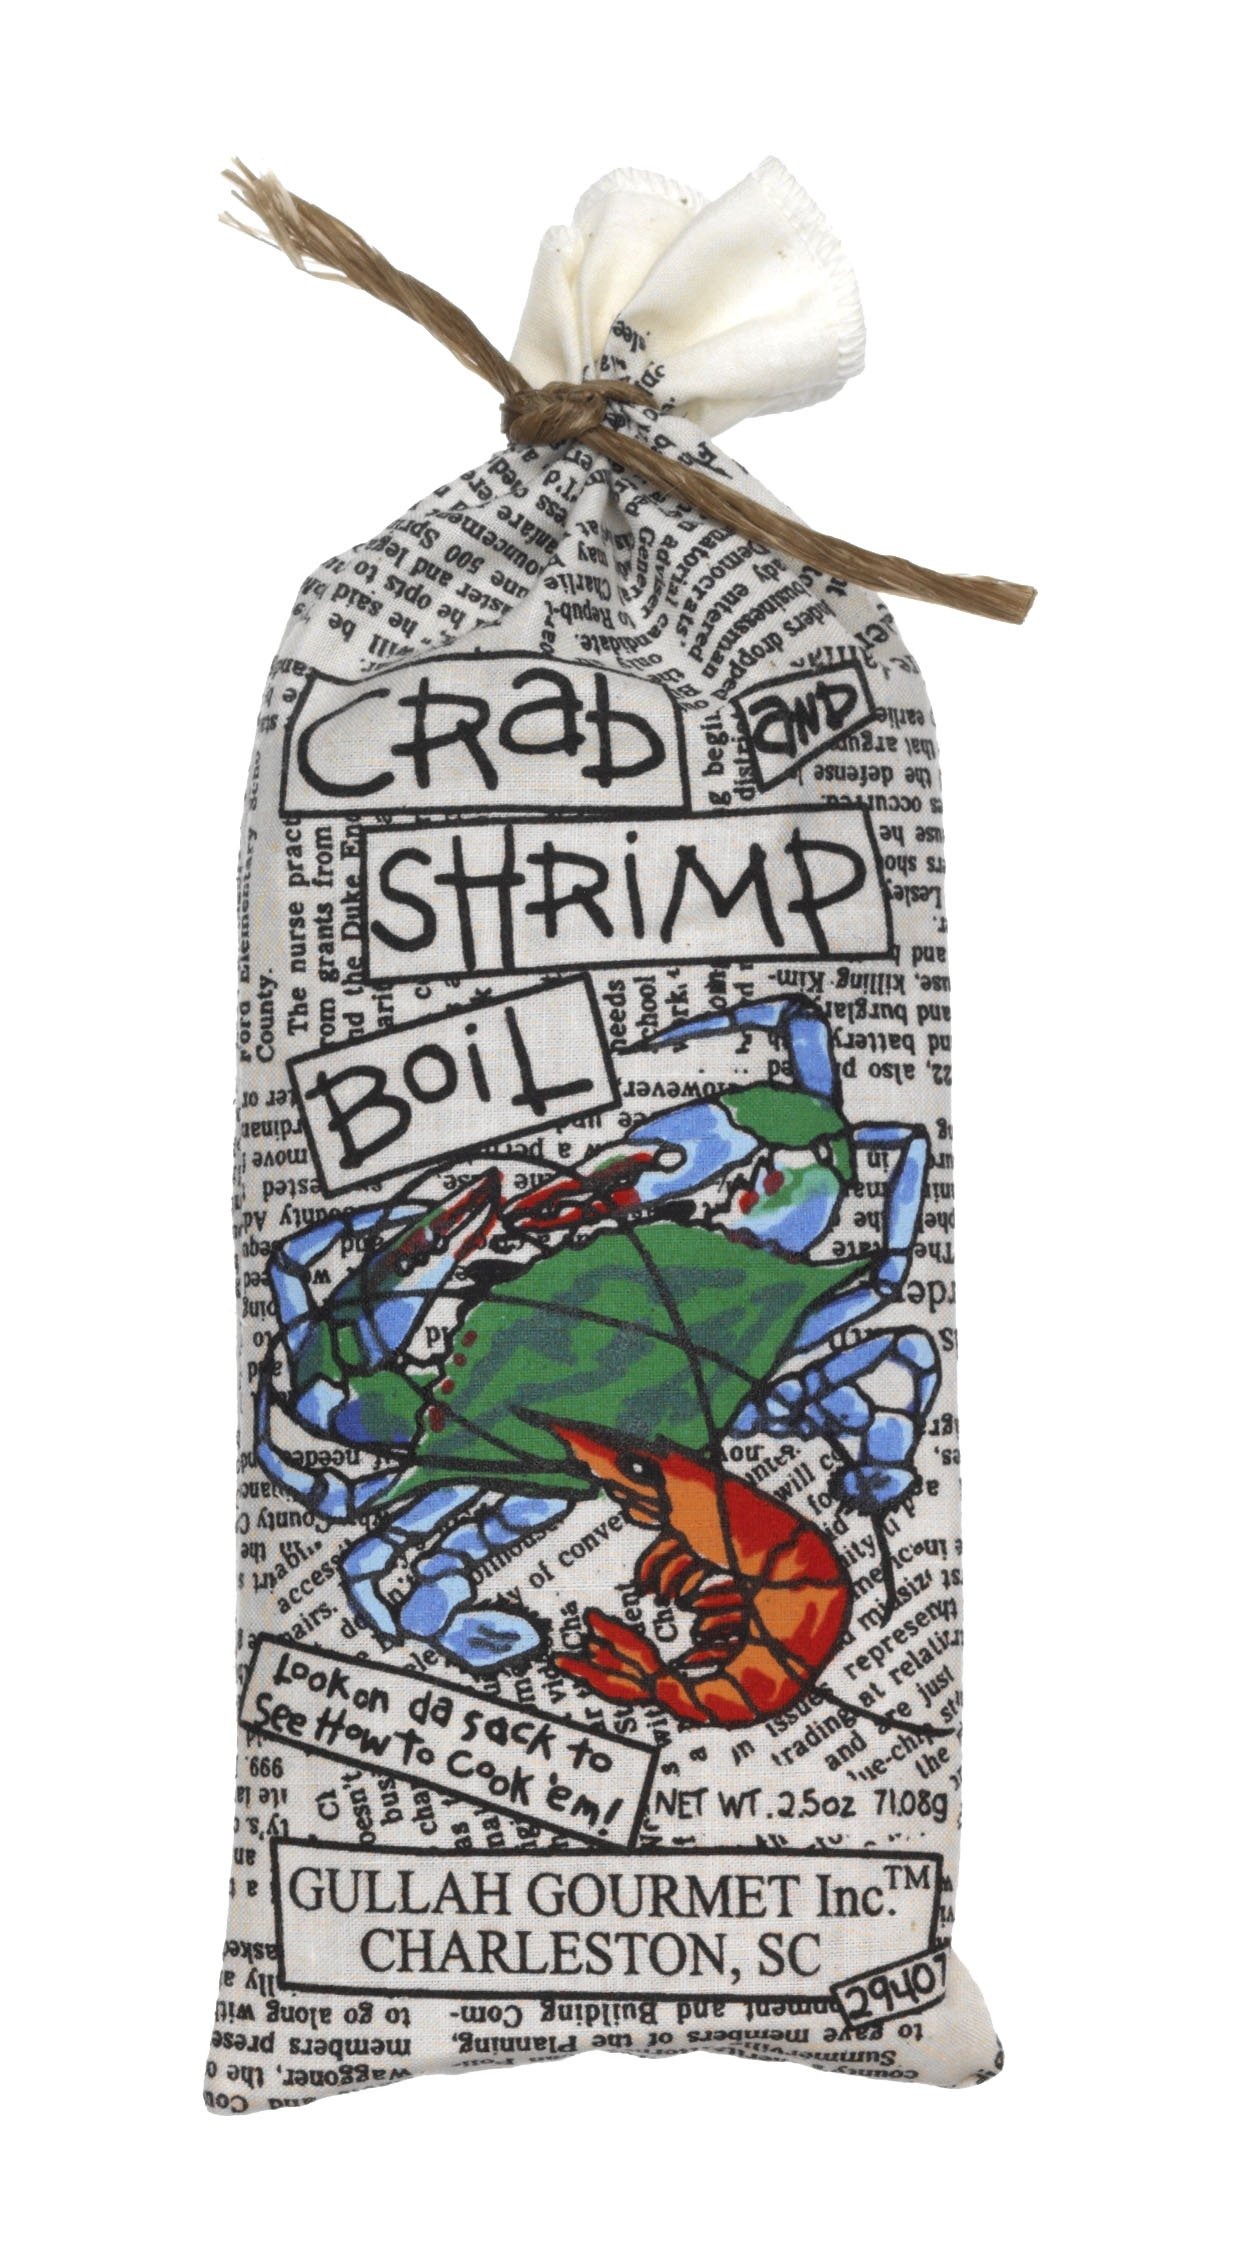
Item Name: Gullah Gourmet (Crab & Shrimp Boil)
Value: 1.0
Unit: Count

Price: 9